First National Jamboree

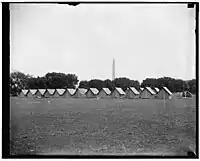
Row of tents in front of the Washington Memorial

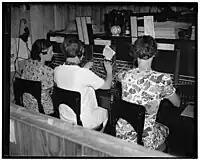
Three operators working shifts of three each on duty day and night for the phones

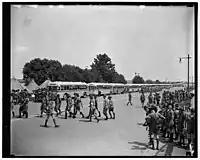
Boy Scouts sightseeing on the Capitol transit buses

Most arrived by train coming in Union Station. Most of the railroads had agreed to reduce their fares to 1 cent per mile in coach for scouts and their leaders when traveling in parties of 10 or more. An additional 25 cents would be charged to transport their camp gear several city blocks from the train station to the Mall. On June 29 alone, 64 special trains arrived in the city just for the Jamboree. The first group of 5,000 Scouts mostly from Delaware, Maryland, Virginia and the District of Columbia arrived on June 26. The last group arrived in the evening of June 29 from Santa Rosa, California.